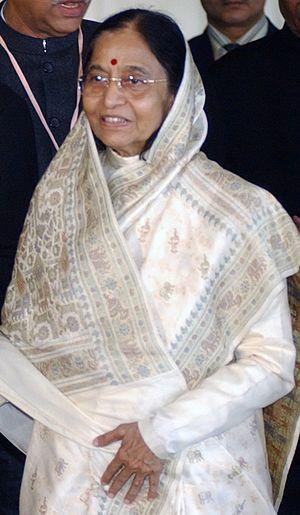
L’histoire des femmes est une branche de l'histoire consacrée à l'étude des femmes en tant que groupe social, apparue dans les années 1970 et étroitement liée aux luttes féministes. De nombreux auteurs constatent en effet l'absence d'« historicité » des études sur les femmes. Ce qu'ils analysent comme un processus de déshistoricisation est un phénomène qui tente de nier tout processus historique influençant la condition féminine et qui s'appuie pour cela sur des invariants réels et historiques. L'histoire des femmes devrait donc s'appuyer sur ce que Pierre Bourdieu appelle une « reconstitution de l'histoire du travail historique de déshistoricisation ». L'historiographie de l’histoire des femmes est, quant à elle, l’étude de la place de la femme dans l'Histoire. Les femmes y sont étudiées dans leur rapports aux hommes, à la famille, à la société, etc. ainsi que l’évolution de ces rapports.
La condition des femmes en Inde a énormément fluctué au gré de l'histoire multimillénaire de ce pays, et de façon diversifiée selon leur groupe religieux d'appartenance. D'une relative égalité avec les hommes aux temps anciens à l'émergence, réforme après réforme, des droits des femmes, l’histoire des femmes indiennes a connu de multiples bouleversements. Dans l’Inde d'aujourd'hui, les femmes occupent des postes importants, et même ceux de présidente du pays, de Première ministre, de présidente du Parlement de l'Inde et chef de l'opposition. En 2011, la présidente de l’Inde, la présidente du Parlement ou encore la chef de l'opposition au Lok Sabha sont toutes des femmes.
Cet article dresse une liste des chefs d'État de l'Inde, depuis l’indépendance de l'Inde en 1947 jusqu'à nos jours. Le chef de l'Etat indien actuel est Ram Nath Kovind, élu lors de l’élection présidentielle de 2017 après avoir été nommé par le Bharatiya Janata Party, parti dirigé par le Premier ministre Narendra Modi.